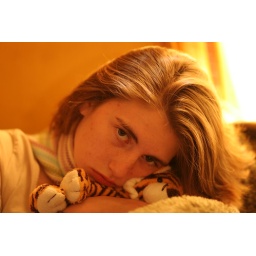
available light, sunlight filtered through my yellow curtains in my yellow living roomcanon 85mm f/1.8